Magritte (crater)

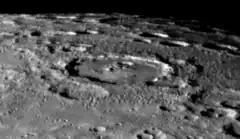
MESSENGER image, from first flyby in January 2008

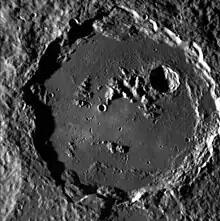
Magritte crater from MESSENGER

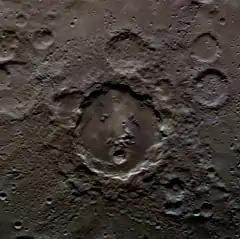
A color view from MESSENGER

Magritte is a crater on Mercury, near the south pole. This crater was likely created by an impact event, as evident by its circular depression. Its name was adopted by the International Astronomical Union in 2012, after the Belgian painter, René Magritte. Magritte is one of several craters on Mercury named after famous artists. Per the Working Group for Planetary System Nomenclature, all Mercury craters are named after an artist who was famous for more than fifty years who has been deceased for more than three years at the time the crater is named.